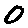
Label: 0